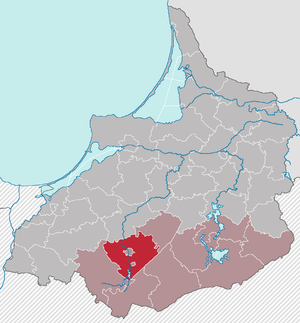
L'arrondissement d'Allenstein était une entité territoriale administrative de la Prusse-Orientale qui exista de 1818 à 1945. Cet arrondissement rural faisait partie du district de Königsberg jusqu'en 1905, puis du district d'Allenstein, formé des arrondissements du sud de la province. Son chef-lieu était la ville d'Allenstein, aujourd'hui Olsztyn, en Pologne, puis la ville forma une entité autonome.